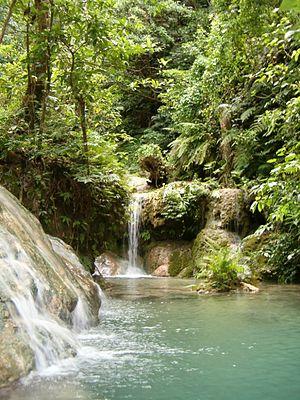
Le Vanuatu, en forme longue la république de Vanuatu, est un État situé en mer de Corail et faisant partie de la Mélanésie. L'archipel est composé de 83 îles pour la plupart d'origine volcanique, à 539 kilomètres au nord-nord-est de la Nouvelle-Calédonie.
L'environnement au Vanuatu est l'environnement du pays Vanuatu, pays d'Asie.